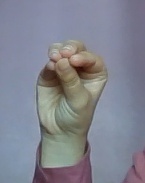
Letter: ha